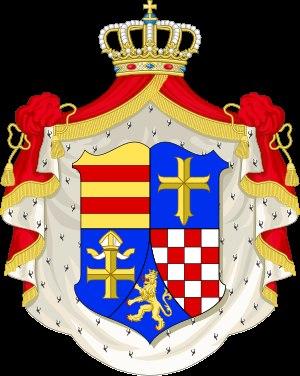
L'Oldenbourg a été un État indépendant de 1088 à 1945, d'abord en tant que comté, puis duché, grand-duché et enfin État libre après l'abolition de la monarchie en 1918. Jusqu'à cette date, tous ses souverains sont issus de la maison d'Oldenbourg, qui a également donné des monarques au Danemark, à la Norvège, à la Russie et à la Grèce, entre autres.